Haruspex

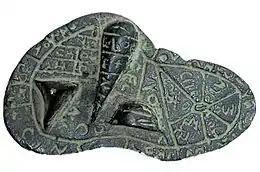
Diagram of the sheep's liver found near Piacenza with Etruscan inscriptions on the bronze sheep's Liver of Piacenza

In the religion of ancient Rome, a haruspex was a person trained to practise a form of divination called haruspicy, the inspection of the entrails of sacrificed animals, especially the livers of sacrificed sheep and poultry.